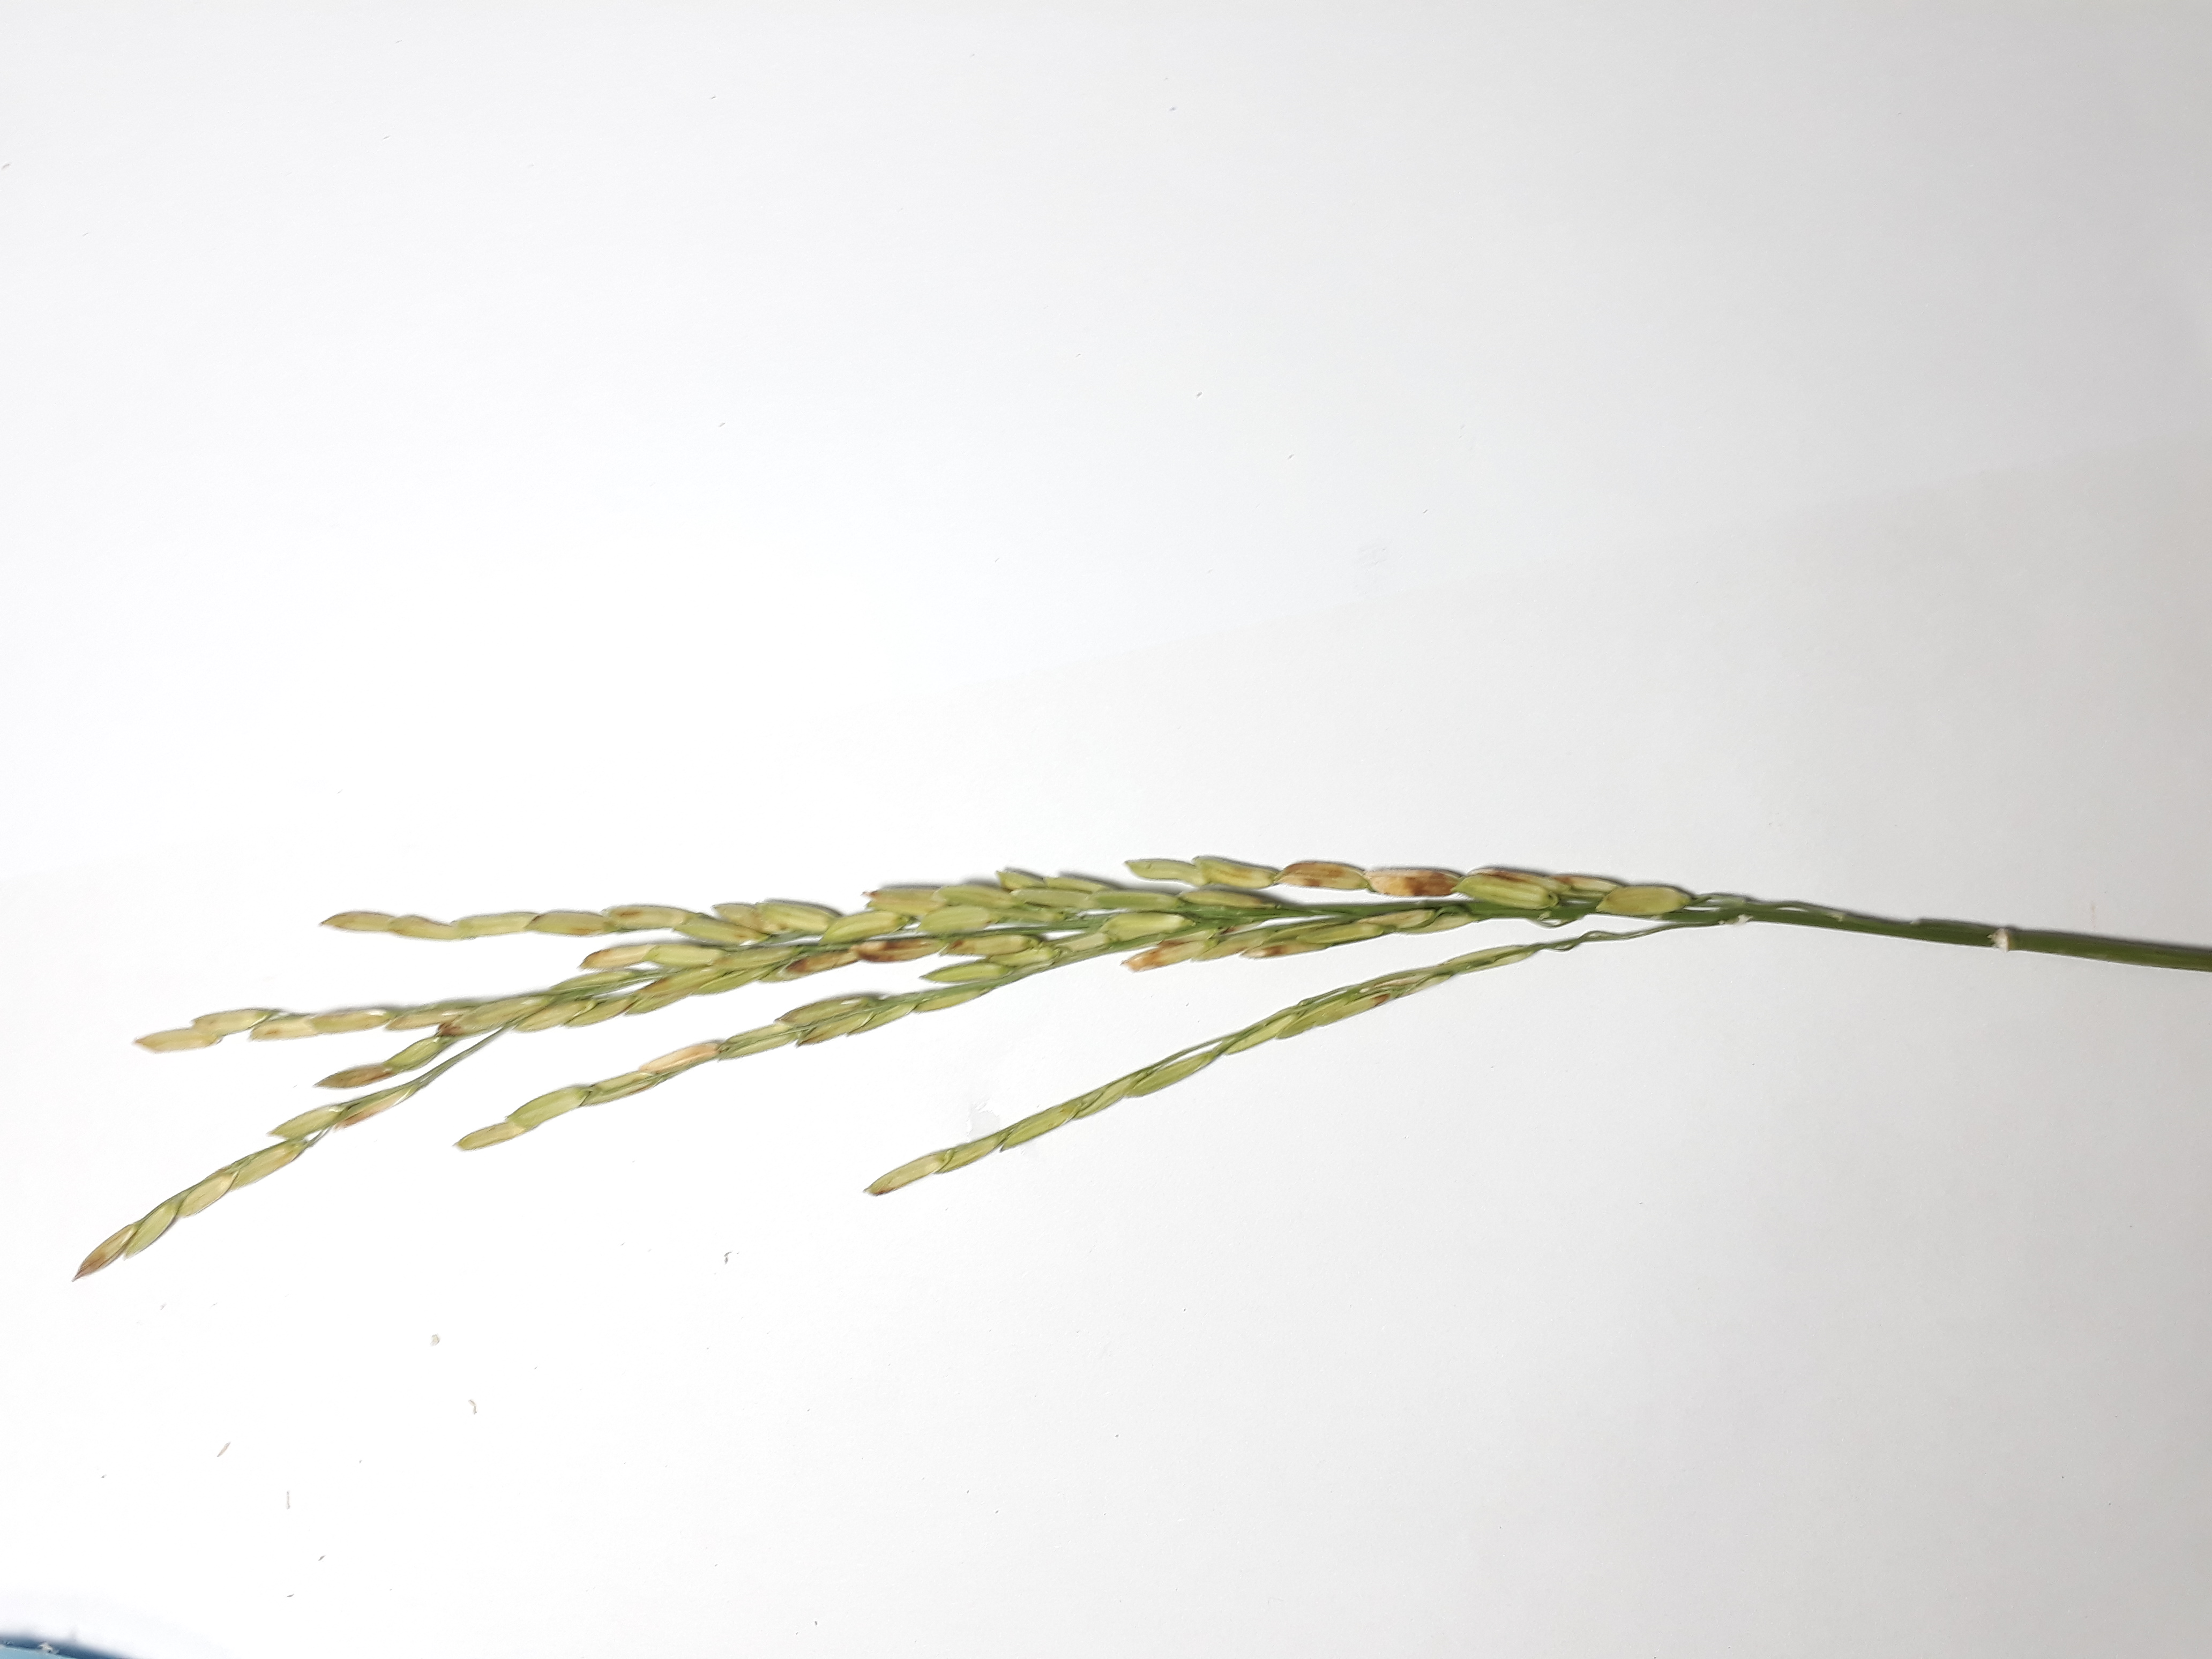
Label: Mild